Deacon Hutchins House

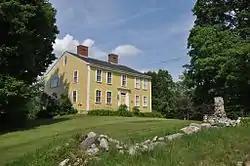

The Deacon Hutchins House is an historic house on Maine State Route 5 in Rumford, Maine. Built c. 1802, it is an excellent example of vernacular Federal style architecture, and is further notable for murals drawn in one room by the itinerant painter Rufus Porter. It was listed on the National Register of Historic Places in 1987.